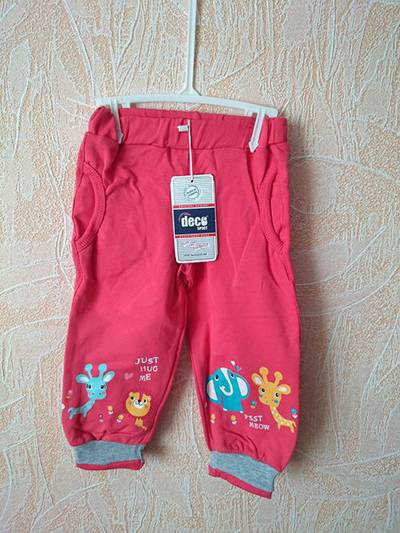
Waste category: clothes